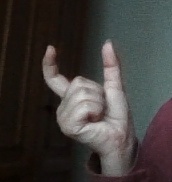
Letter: nun